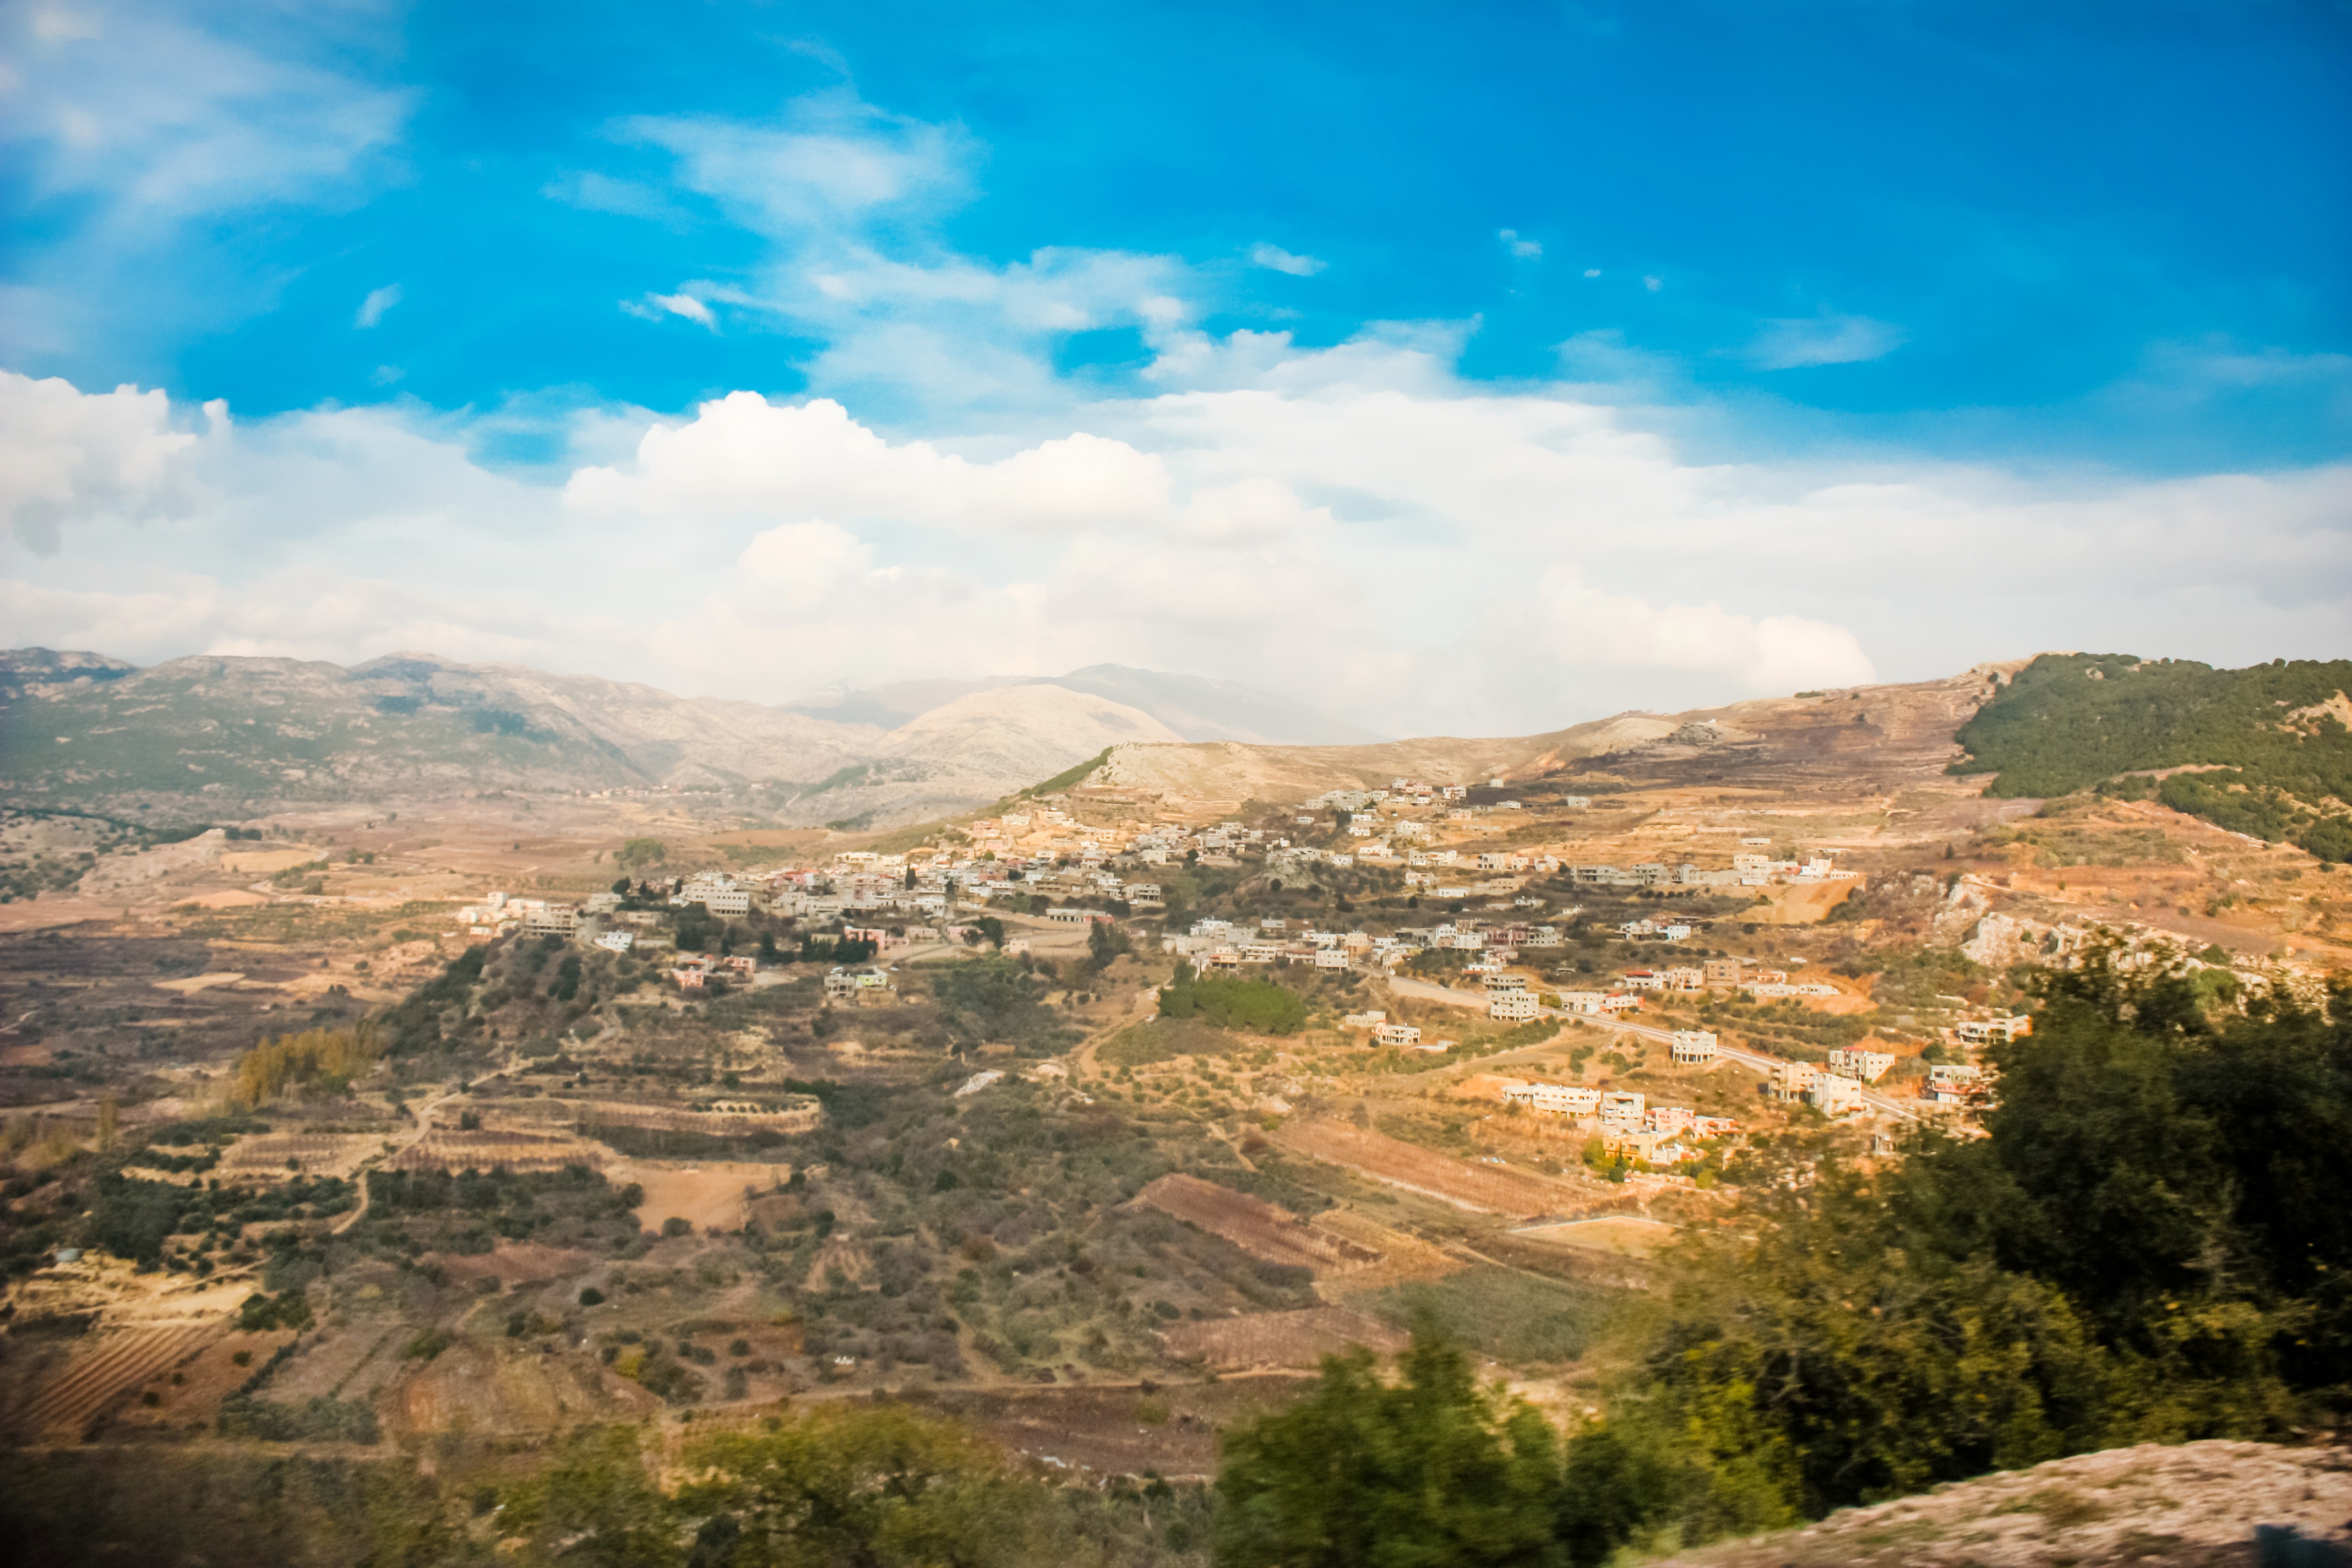
landscape, nature, rock, wilderness, mountain, cloud, hill, valley, mountain range, canyon, badlands, plateau, wadi, landform, geographical feature, mountainous landforms